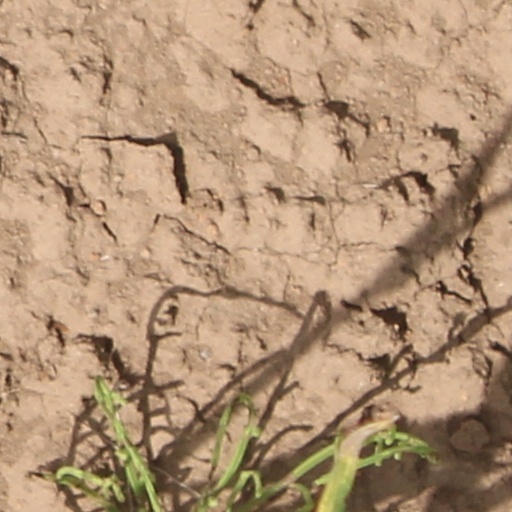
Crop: wheat